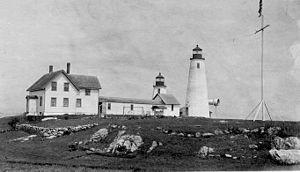
Le phare de Bakers Island est un phare actif situé sur Bakers island à Salem dans le Comté d'Essex.